R620 (South Africa)

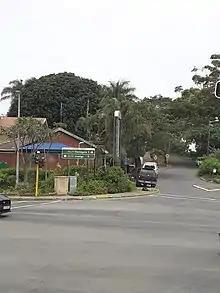
The R620 National Road in Margate

It then proceeds to descend into Margate, where it separates from Marine Drive (which heads into Margate Central) and bypasses Margate Central as National Road, before rejoining Marine Drive in the south of Margate. It then proceeds through Ramsgate and crosses under the R61, where it rounds and crosses the Mbizane River before ending shortly after at a junction with the R61 in Southbroom.